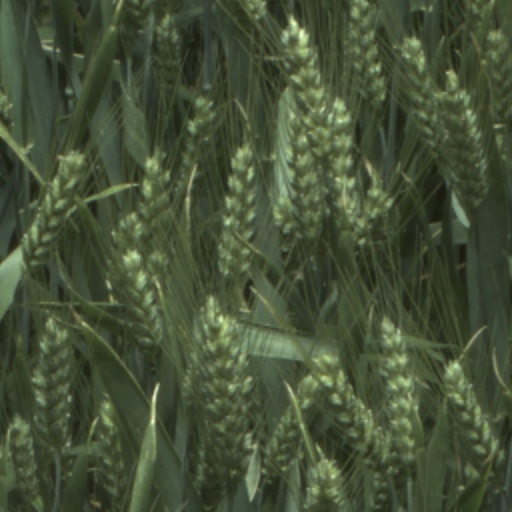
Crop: wheat